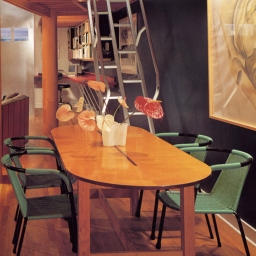
Room type: dining_room